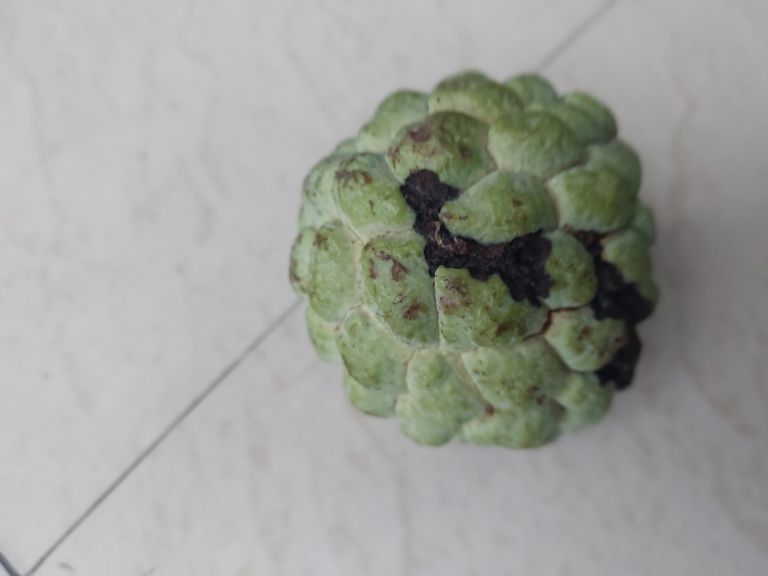
Disease label: Diplodia Rot